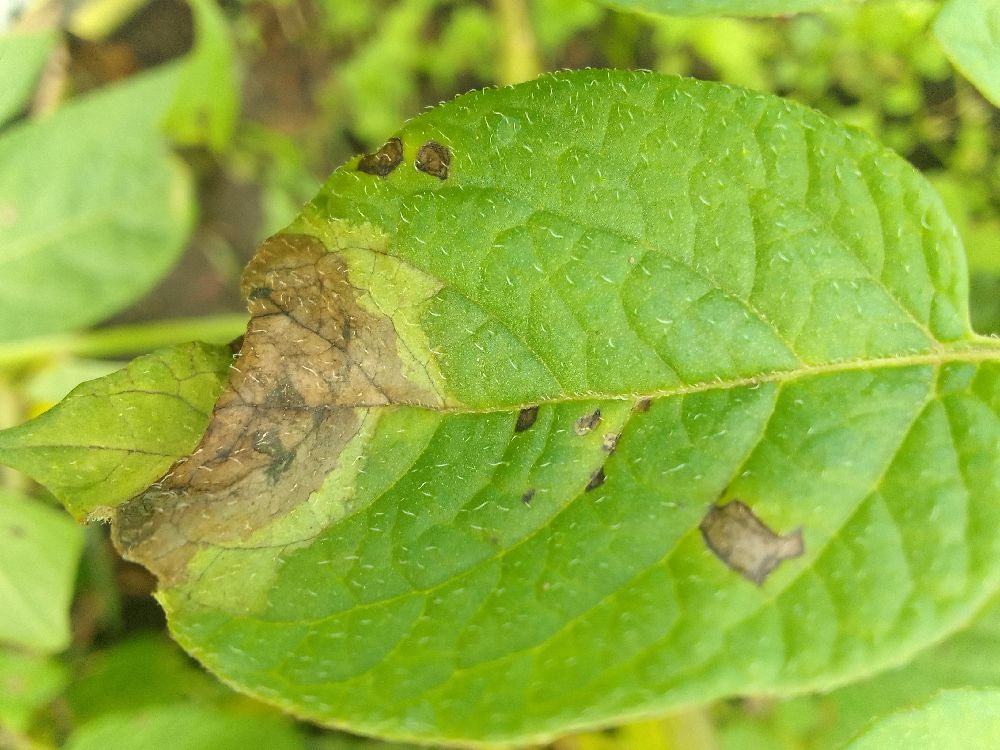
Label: Late blight